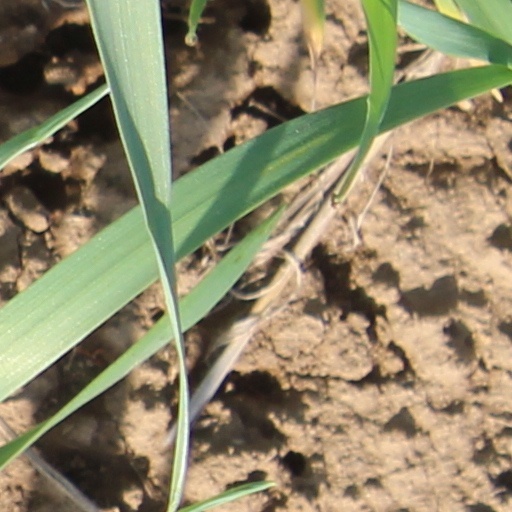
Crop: wheat